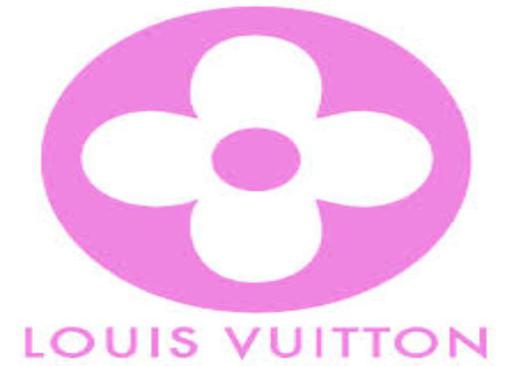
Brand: louis vuitton-2
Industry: Clothes